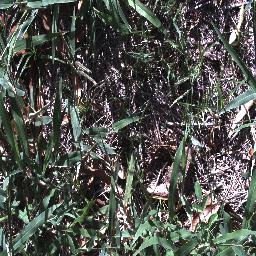
Label: negative